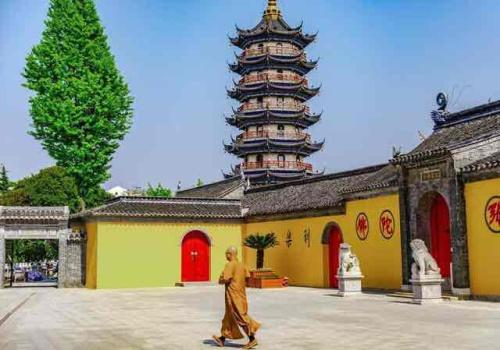
地标名称：如皋定慧禅寺
所在城市：南通市·如皋市